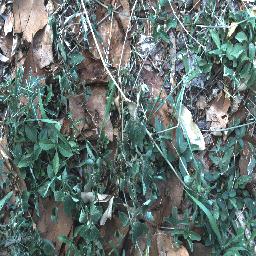
Label: negative